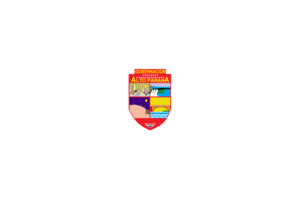
Le département de l'Alto Paraná est un des 17 départements du Paraguay. Son code ISO 3166-2 est PA-10.